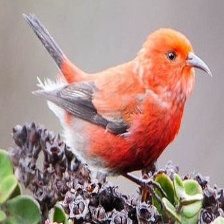
Species: APAPANE
Scientific name: HIMATIONE SANGUINEA